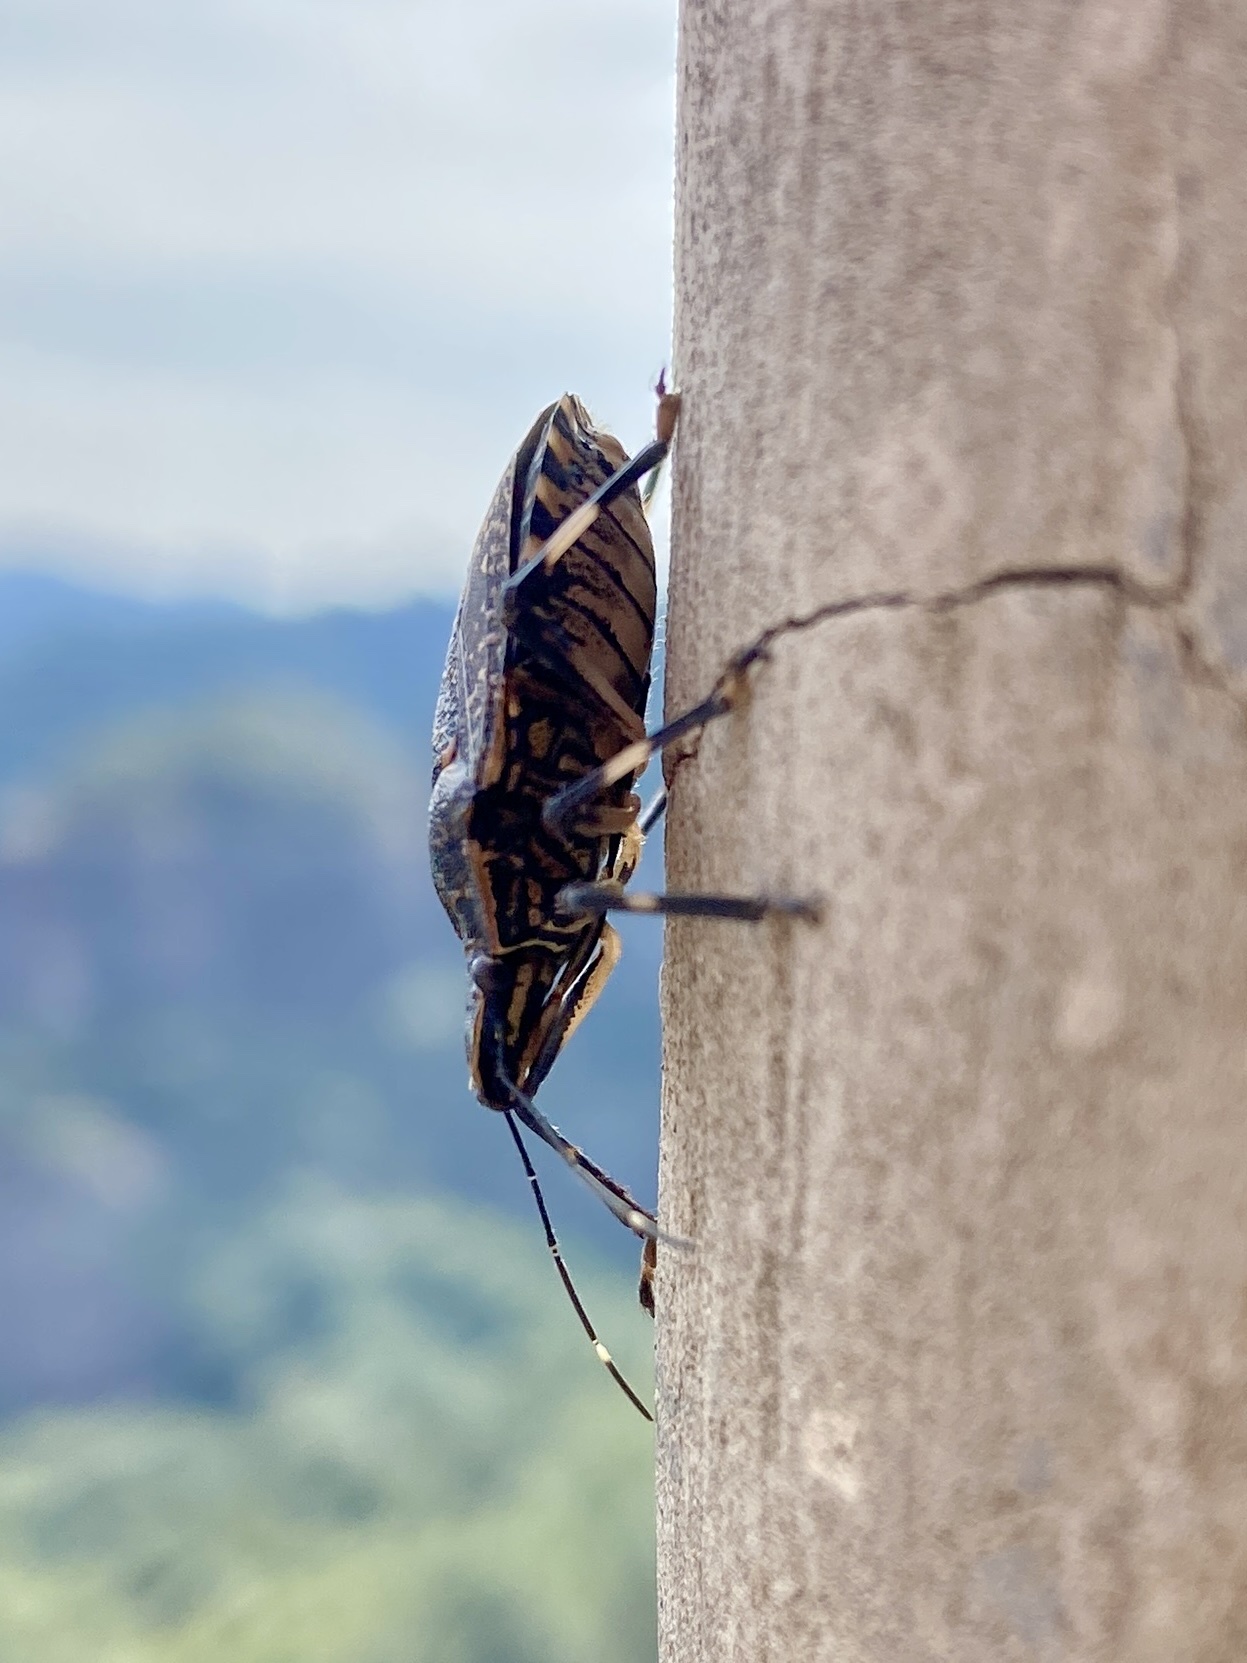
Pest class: stink_bug